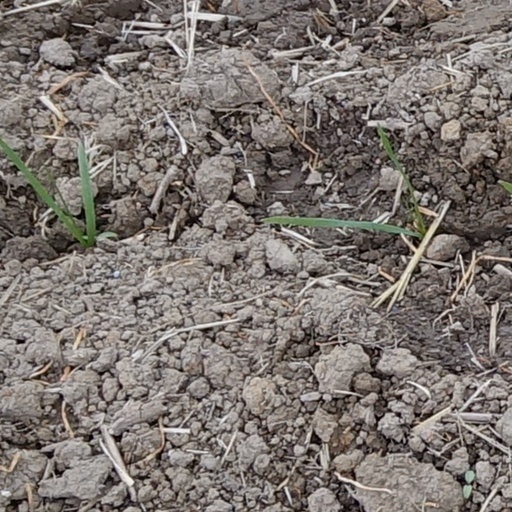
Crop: wheat